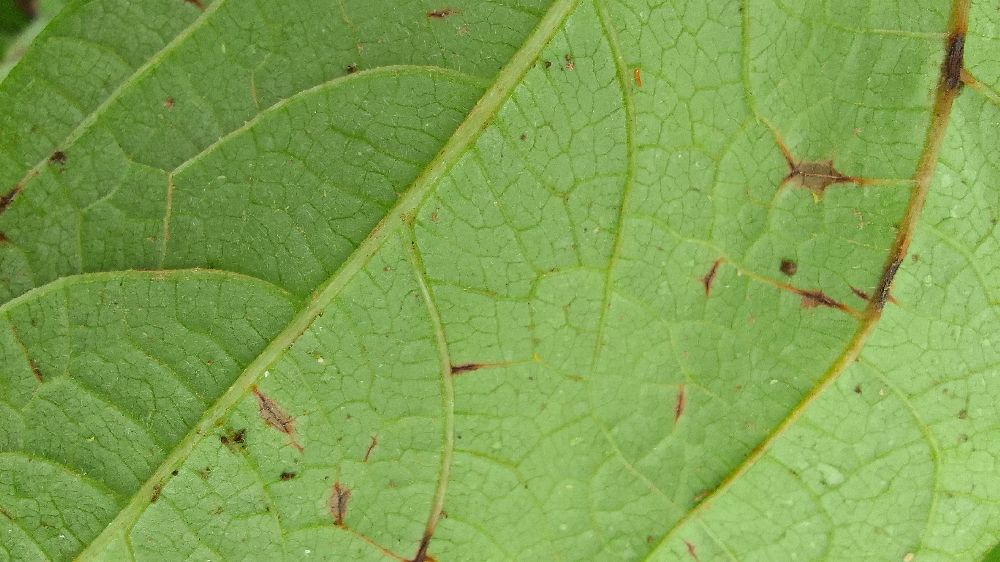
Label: anthracnose